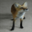
Label: fox